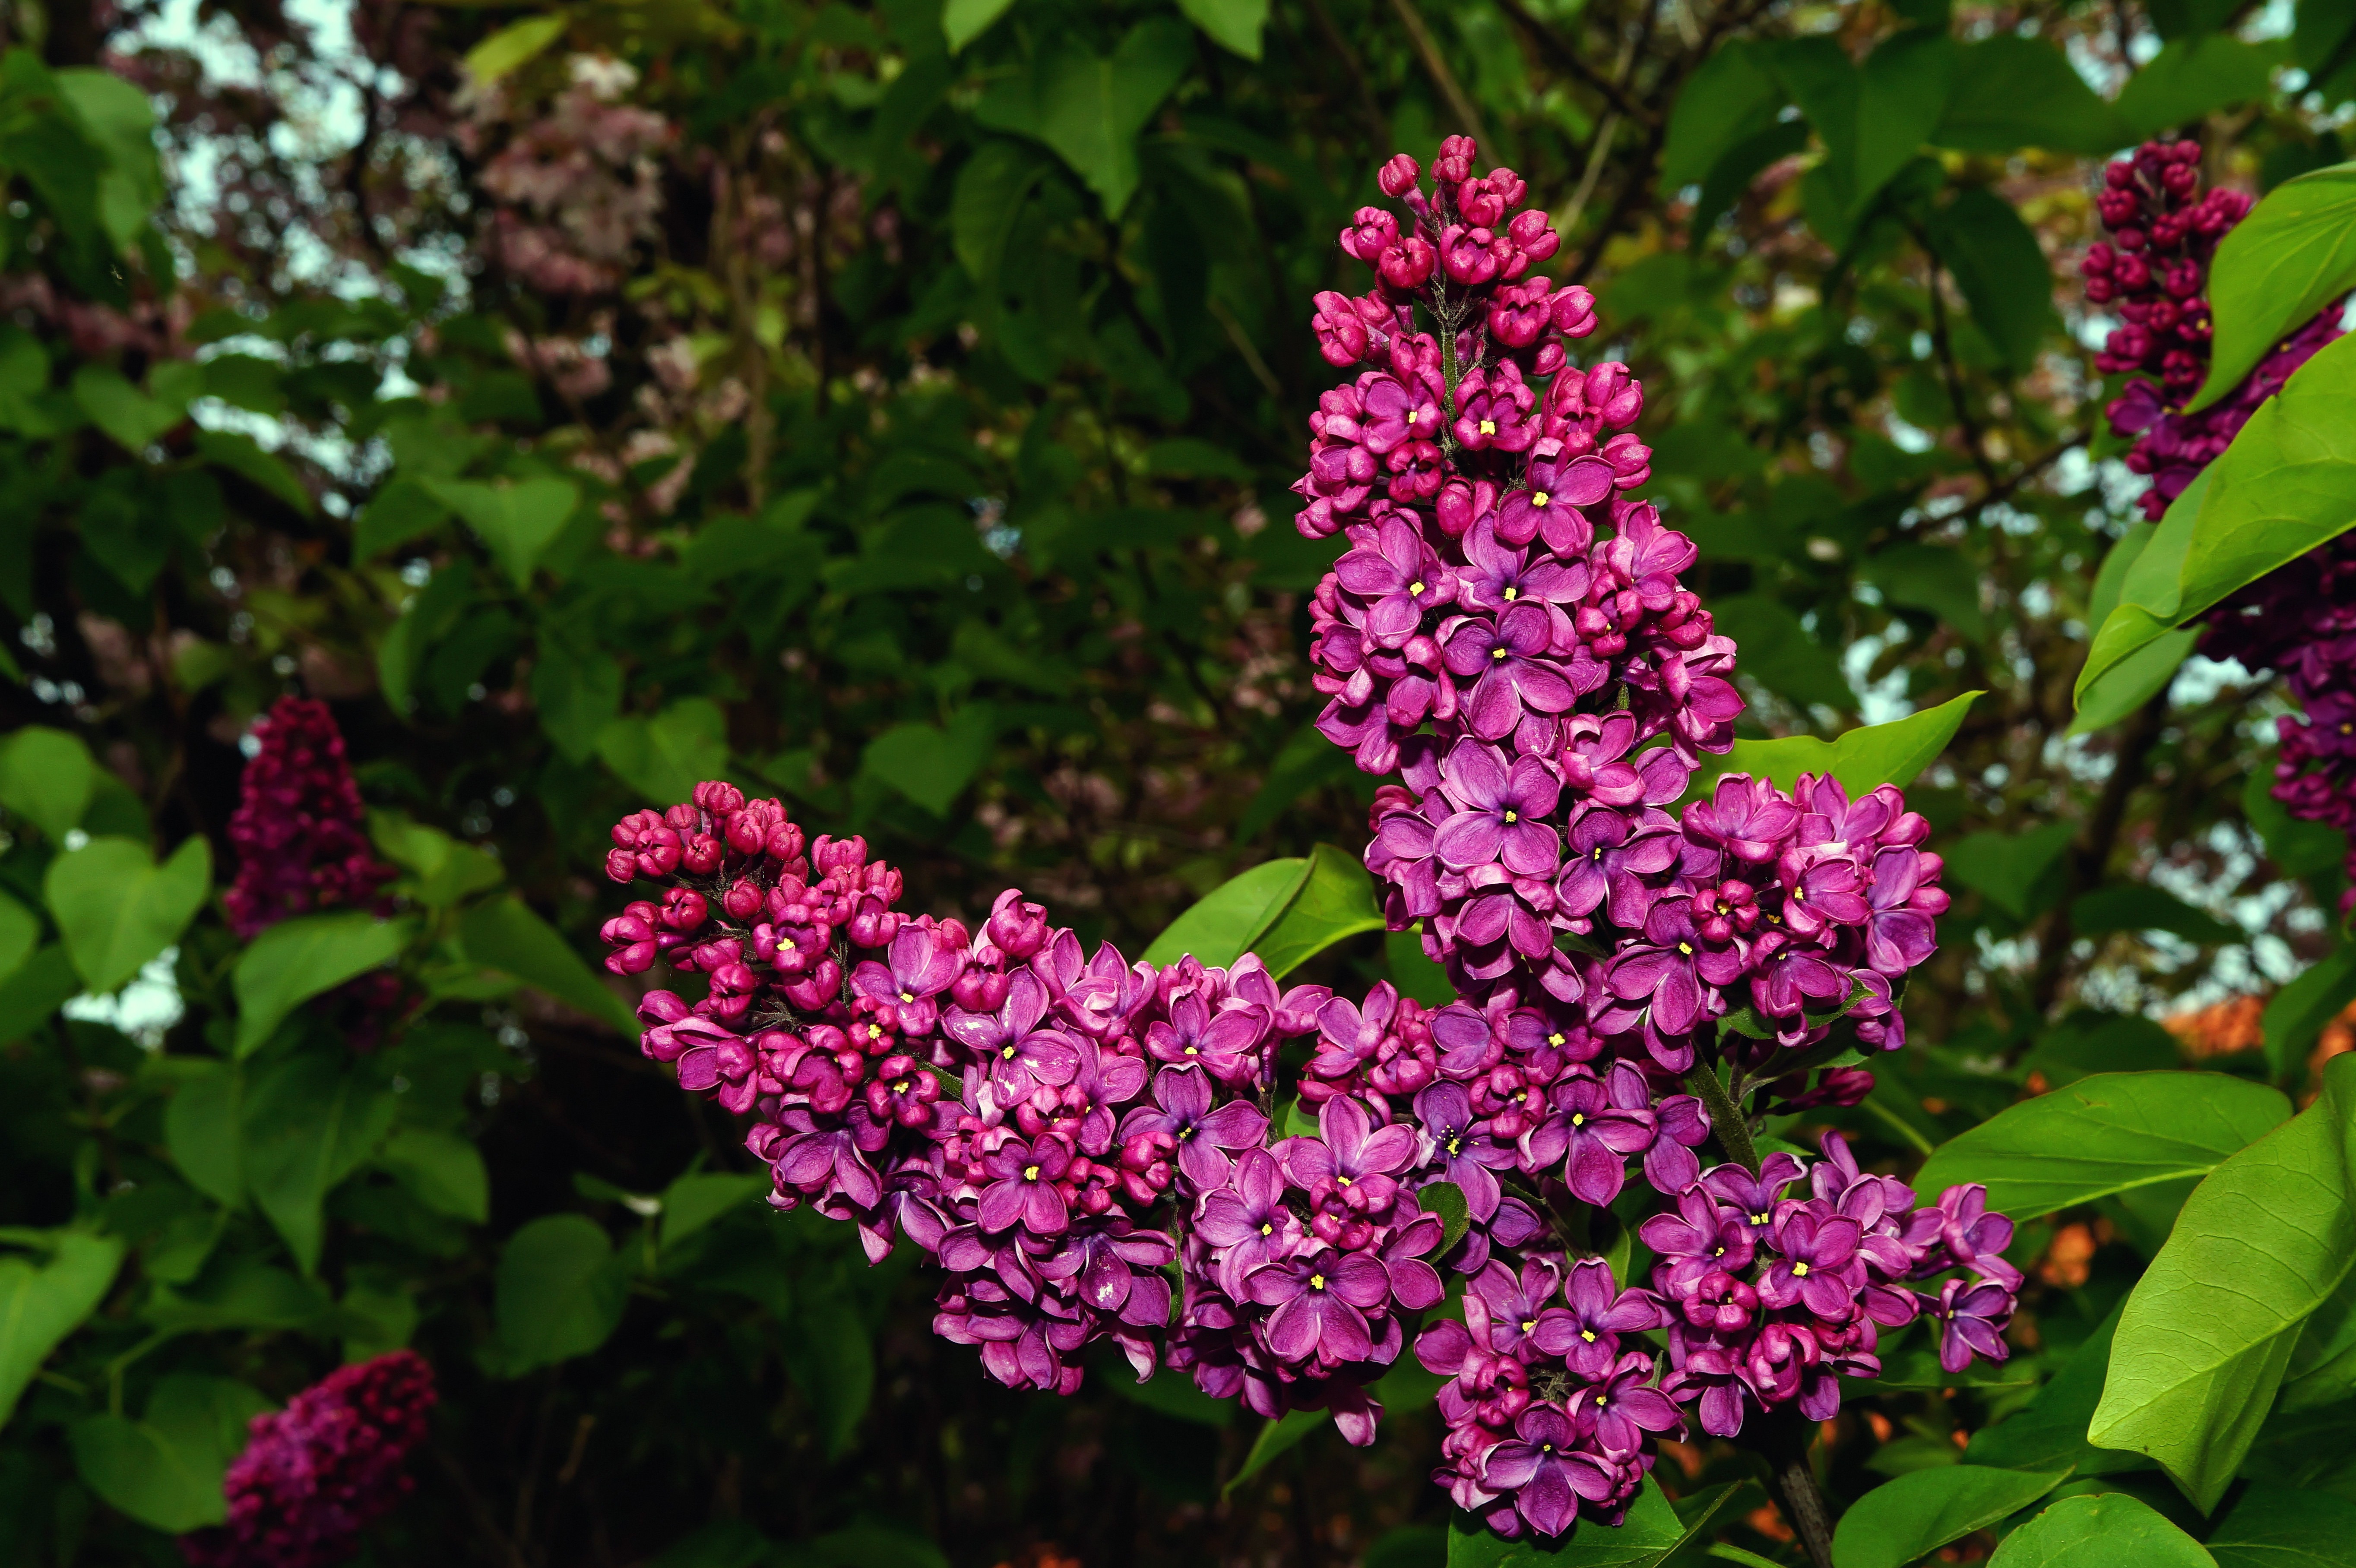
blossom, plant, leaf, flower, purple, bloom, bush, botany, garden, close, flora, wildflower, shrub, lilac, syringa, ornamental shrub, flowering plant, annual plant, land plant